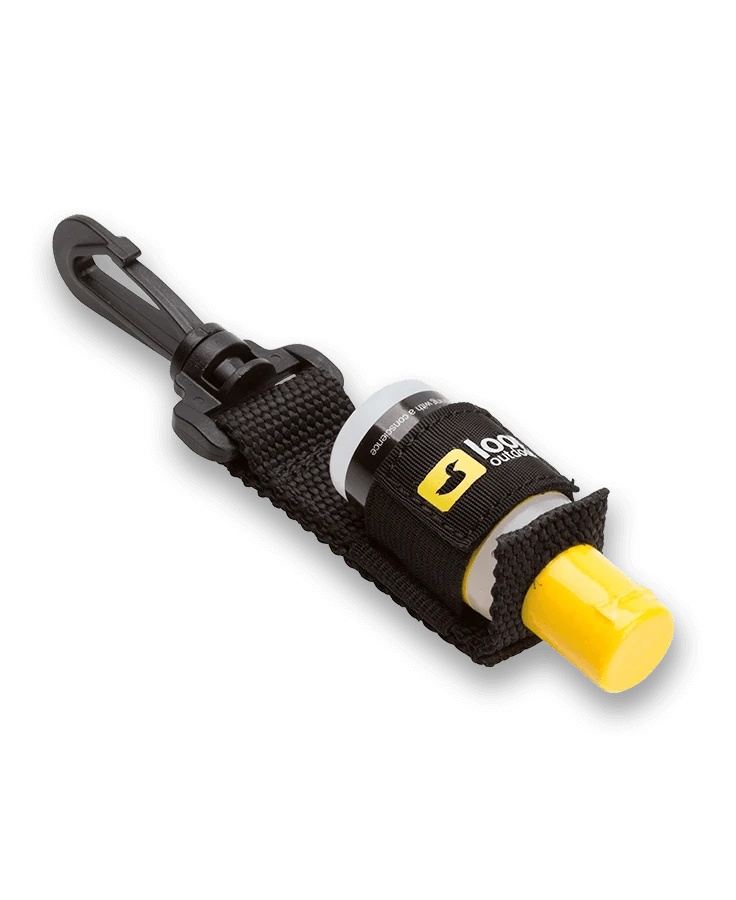
Loon Caddy
The Loon Caddy is the ultimate tool for anglers who want quick and easy access to their floatant while on the water. Designed with heavy-duty silicone, this lightweight and virtually indestructible caddy securely holds your 2-oz floatant bottles, such as Fly Dip, Top Ride, Easy Dry, or Blue Ribbon. Its stainless steel tool tether ensures that your floatant stays right where you need it, whether attached to your pack, vest, or bag. Perfect for both professional and recreational fly fishers, the Loon Caddy is easy to use and built to last, holding bottles securely even during rugged adventures. This innovative product ensures that your floatant remains accessible, helping you stay focused on the catch rather than fumbling through gear. Key Features Durable silicone construction that is lightweight and indestructible. Stainless steel tool tether for secure attachment to packs, vests, or bags. Compatible with 2 oz bottles of floatant, ensuring universal fit. Why We Like It The Loon Caddy stands out for its exceptional build quality and thoughtful design. Made from tough silicone material, it is both lightweight and durable, ensuring it withstands the wear and tear of frequent use in outdoor environments. Its secure fit prevents bottles from slipping, even under active conditions. What truly sets the Loon Caddy apart is the convenience it offers. The stainless steel tether makes it easy to attach to any gear, keeping your floatants accessible at all times. Whether wading through rivers or climbing along rocky streams, the Loon Caddy ensures your supplies are always within reach, making it an indispensable companion for every fly fisher.
Brand: Loon
Category: Sporting Goods > Outdoor Recreation > Fishing > Fishing Rod Accessories